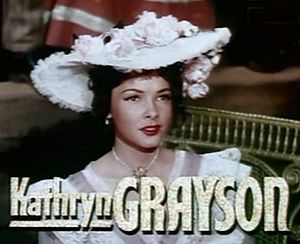
Kathryn Grayson
Kathryn Grayson
Kathryn Grayson var en amerikansk skuespillerinde.